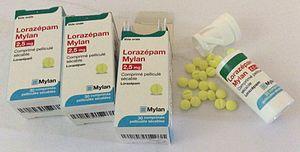
Le lorazépam est une molécule anxiolytique de la classe des benzodiazépines de durée d'action intermédiaire, sa demi-vie d'élimination étant de 12 à 16 heures. Il est souvent commercialisé sous le nom de Témesta ou Ativan. On l'utilise pour traiter l'anxiété, l'angoisse, les crises comitiales, la phobie sociale et l'insomnie.